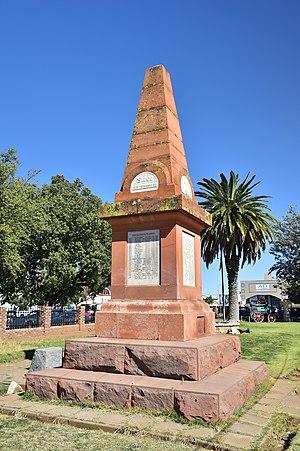
Mahikeng est une ville d’Afrique du Sud, située dans la province du Nord-Ouest, dont elle est la capitale. Elle est également le siège de la municipalité de Mahikeng.
Le siège de Mafeking par 3 000 soldats boers du 13 octobre 1899 au 17 mai 1900 fut un des épisodes de la Deuxième Guerre des Boers.